Ida Bailey Allen

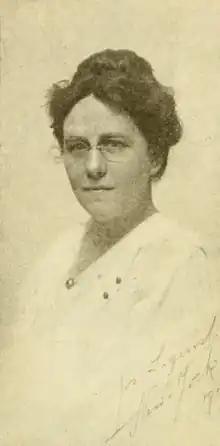

Ida Cogswell Bailey Allen (January 30, 1885 – July 16, 1973) was an American chef and author who was once popularly known as "The Nation's Homemaker," writing more than 50 cookbooks. She was described as "The original domestic goddess" by antique cookbook experts Patricia Edwards and Peter Peckham.